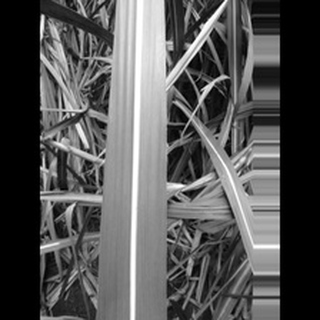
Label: healthy_sugarcane